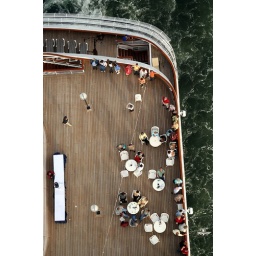
21--Hello to the woman in red & the guy in green